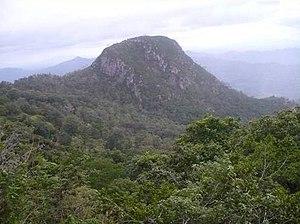
Estelí ou La Villa de San Antonio de Pavia de Estelí est une ville du Nicaragua qui a donné son nom à l'un des 15 départements du pays.